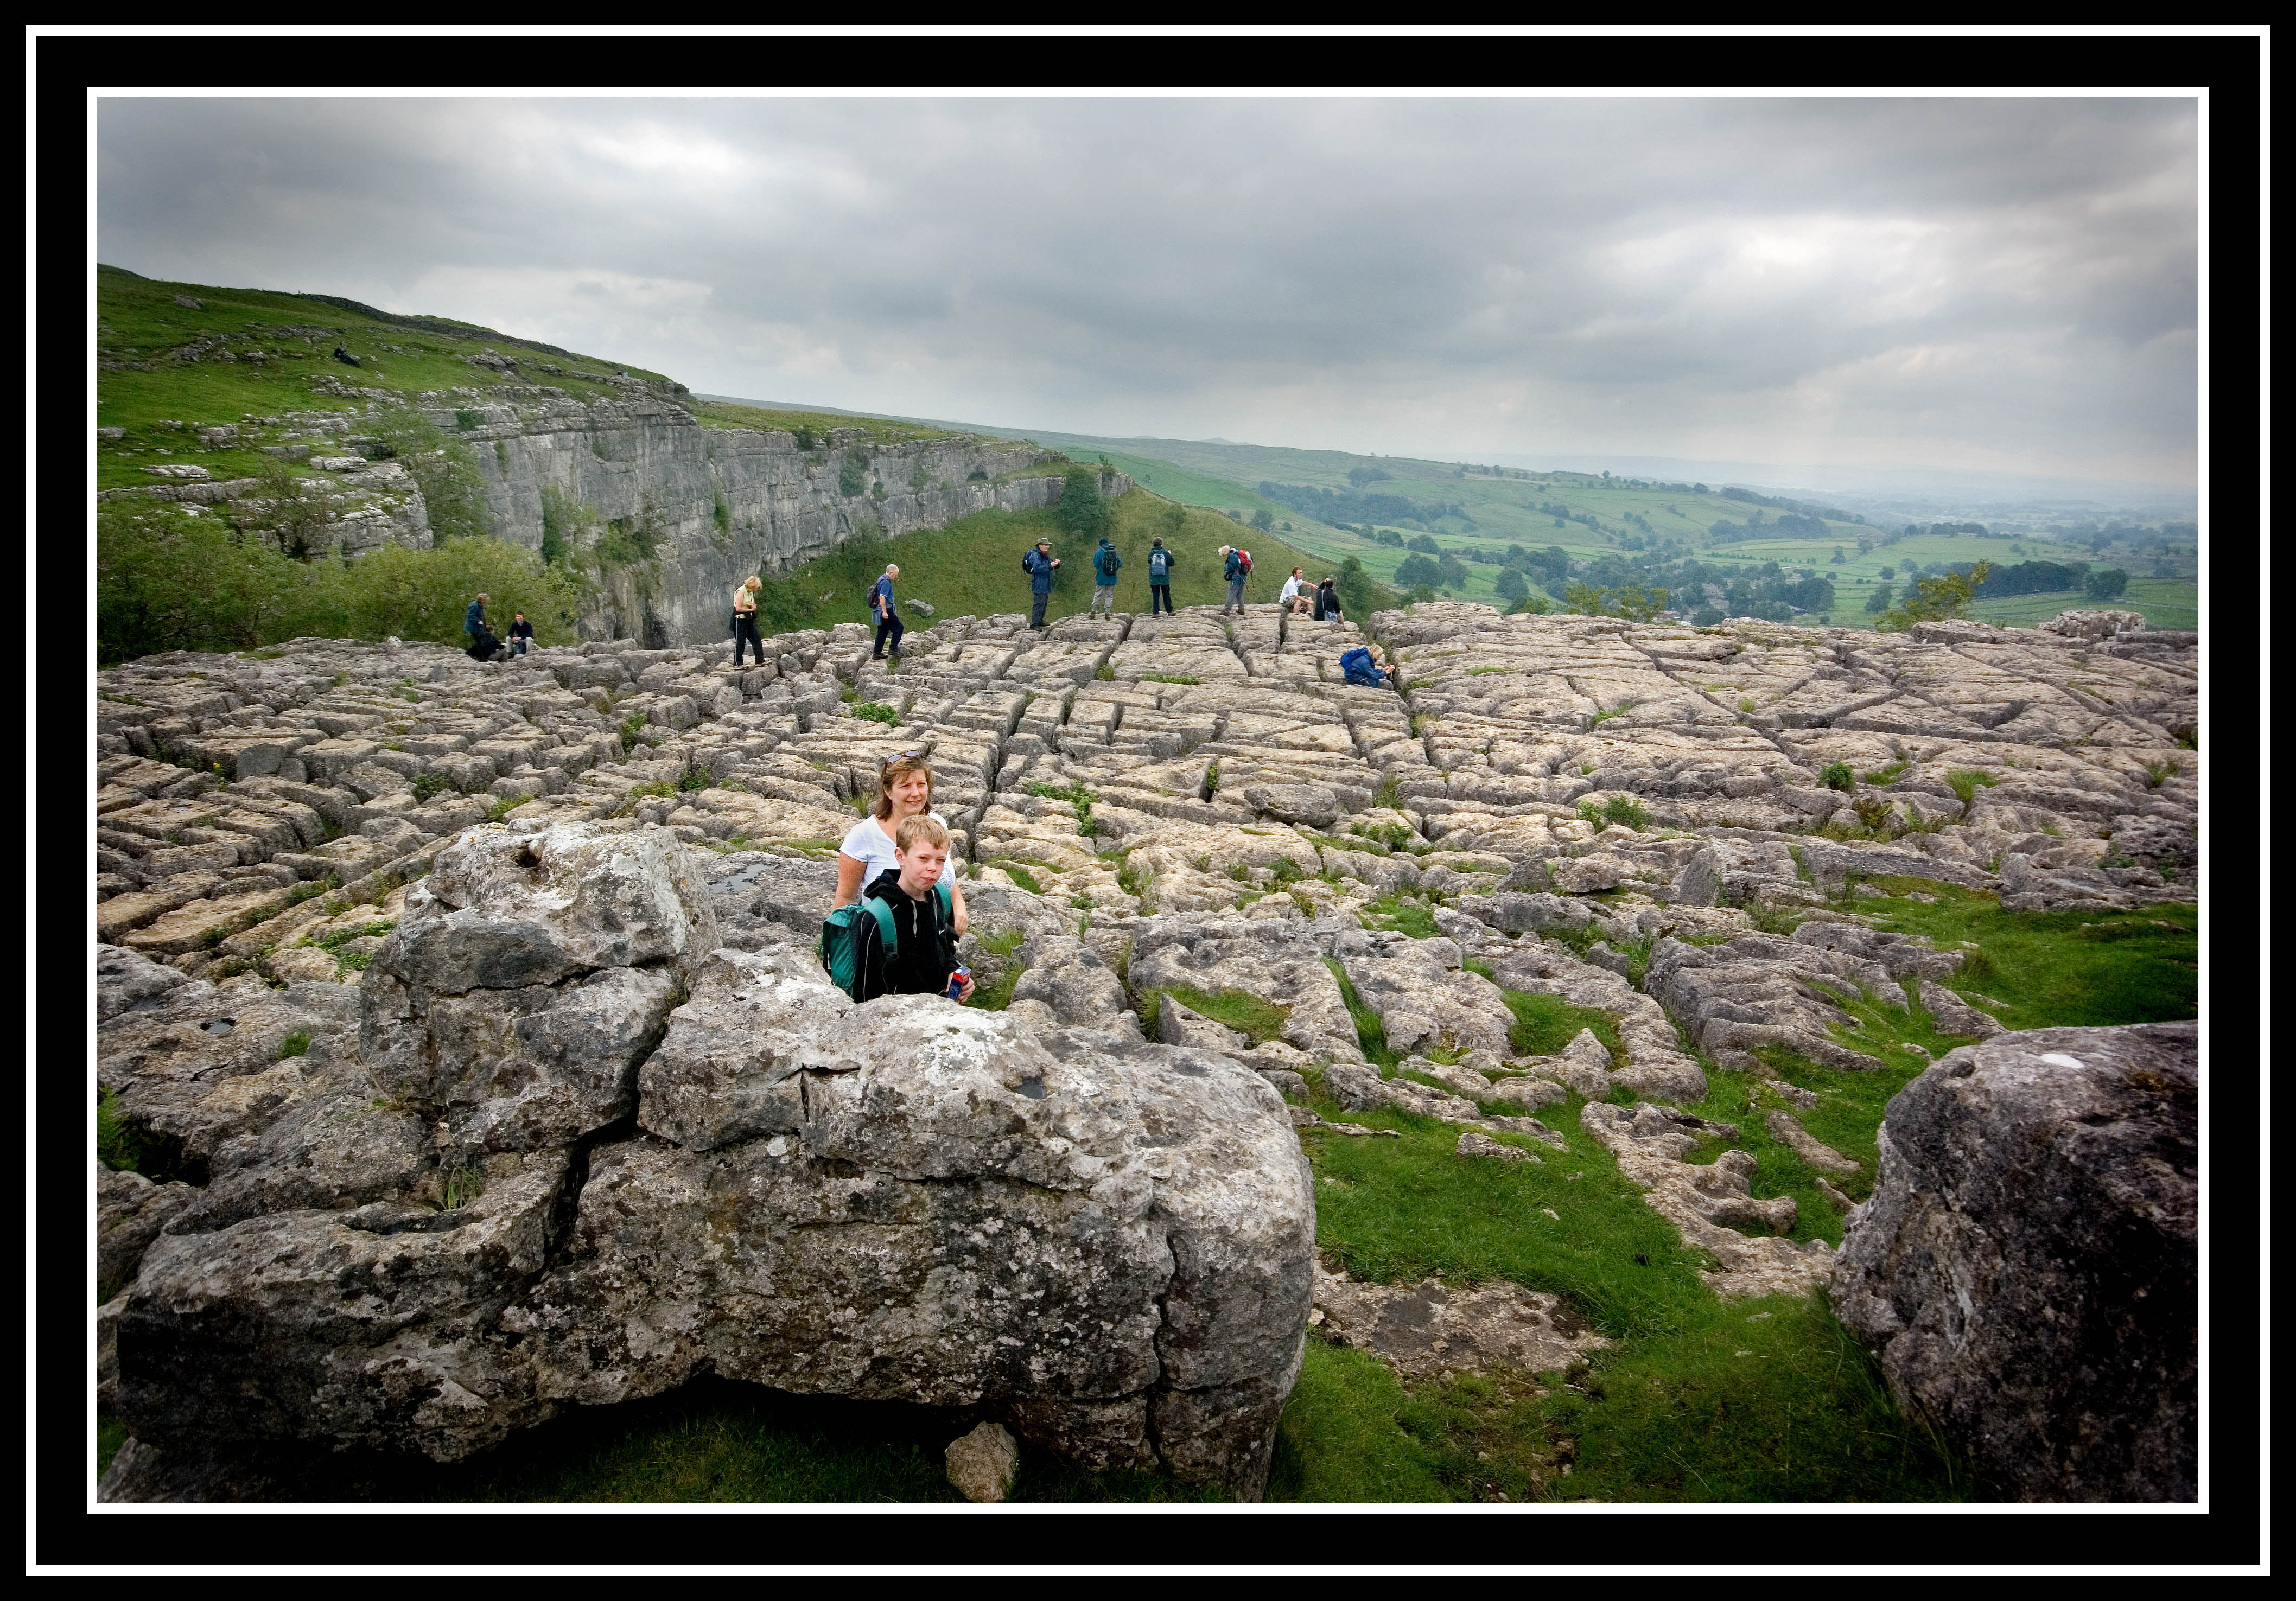
rock, wilderness, adventure, pavement, extreme sport, terrain, yorkshire, geology, plateau, limestone, image, dales, screenshot